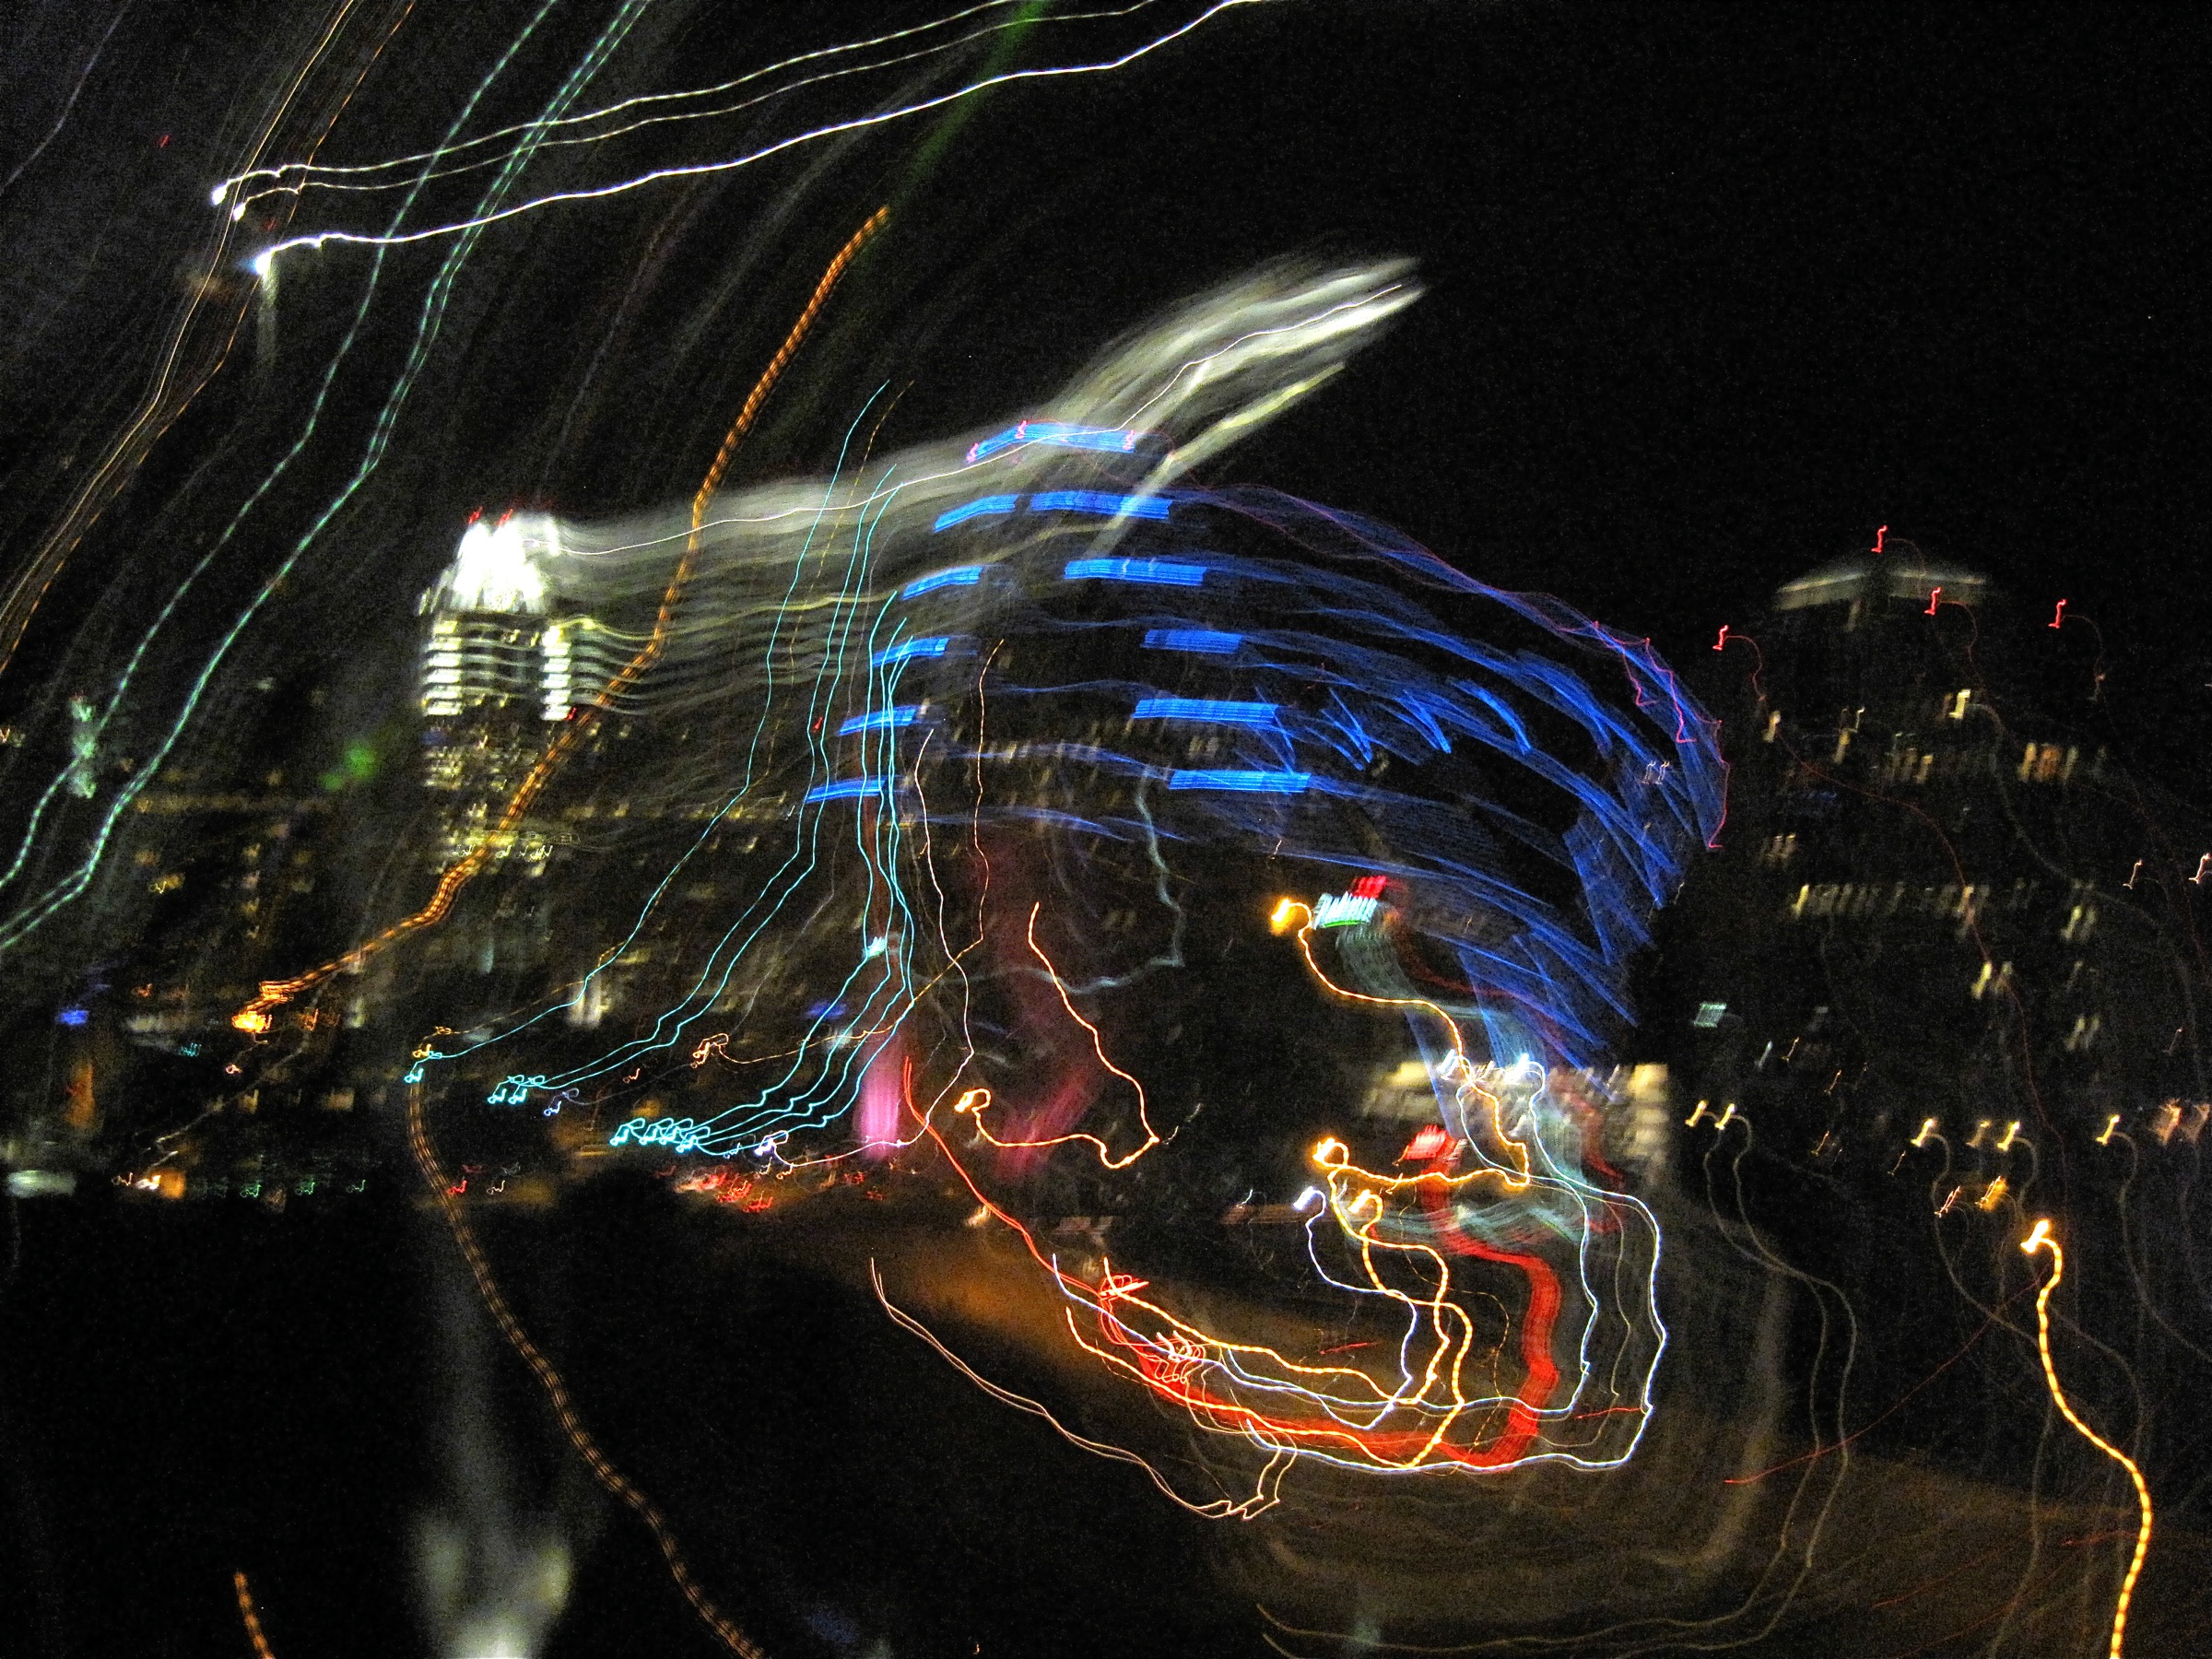
light, night, reflection, darkness, christmas decoration, lightpaint, austin, screenshot, christmas lights, special effects, fractal art